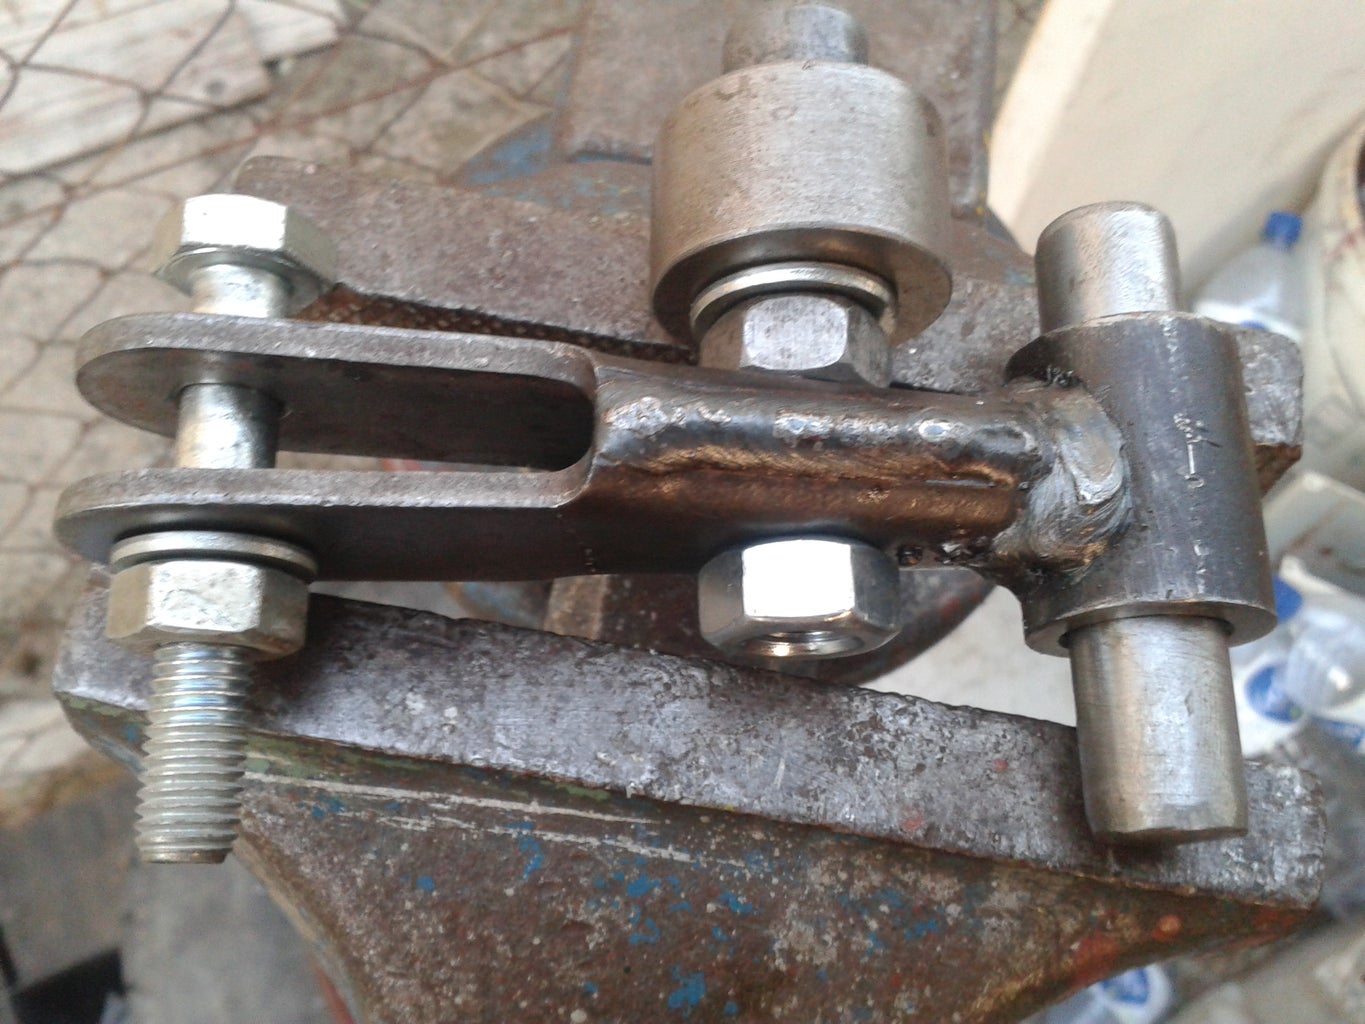
Label: trash